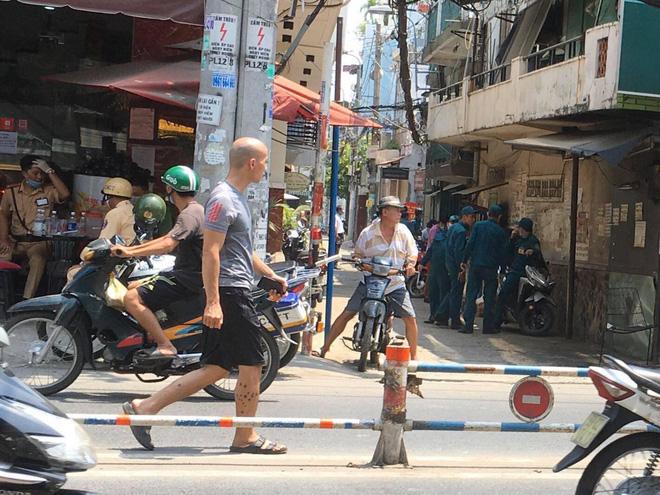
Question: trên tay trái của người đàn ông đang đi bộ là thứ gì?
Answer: trên tay trái là một chiếc điện thoại di động